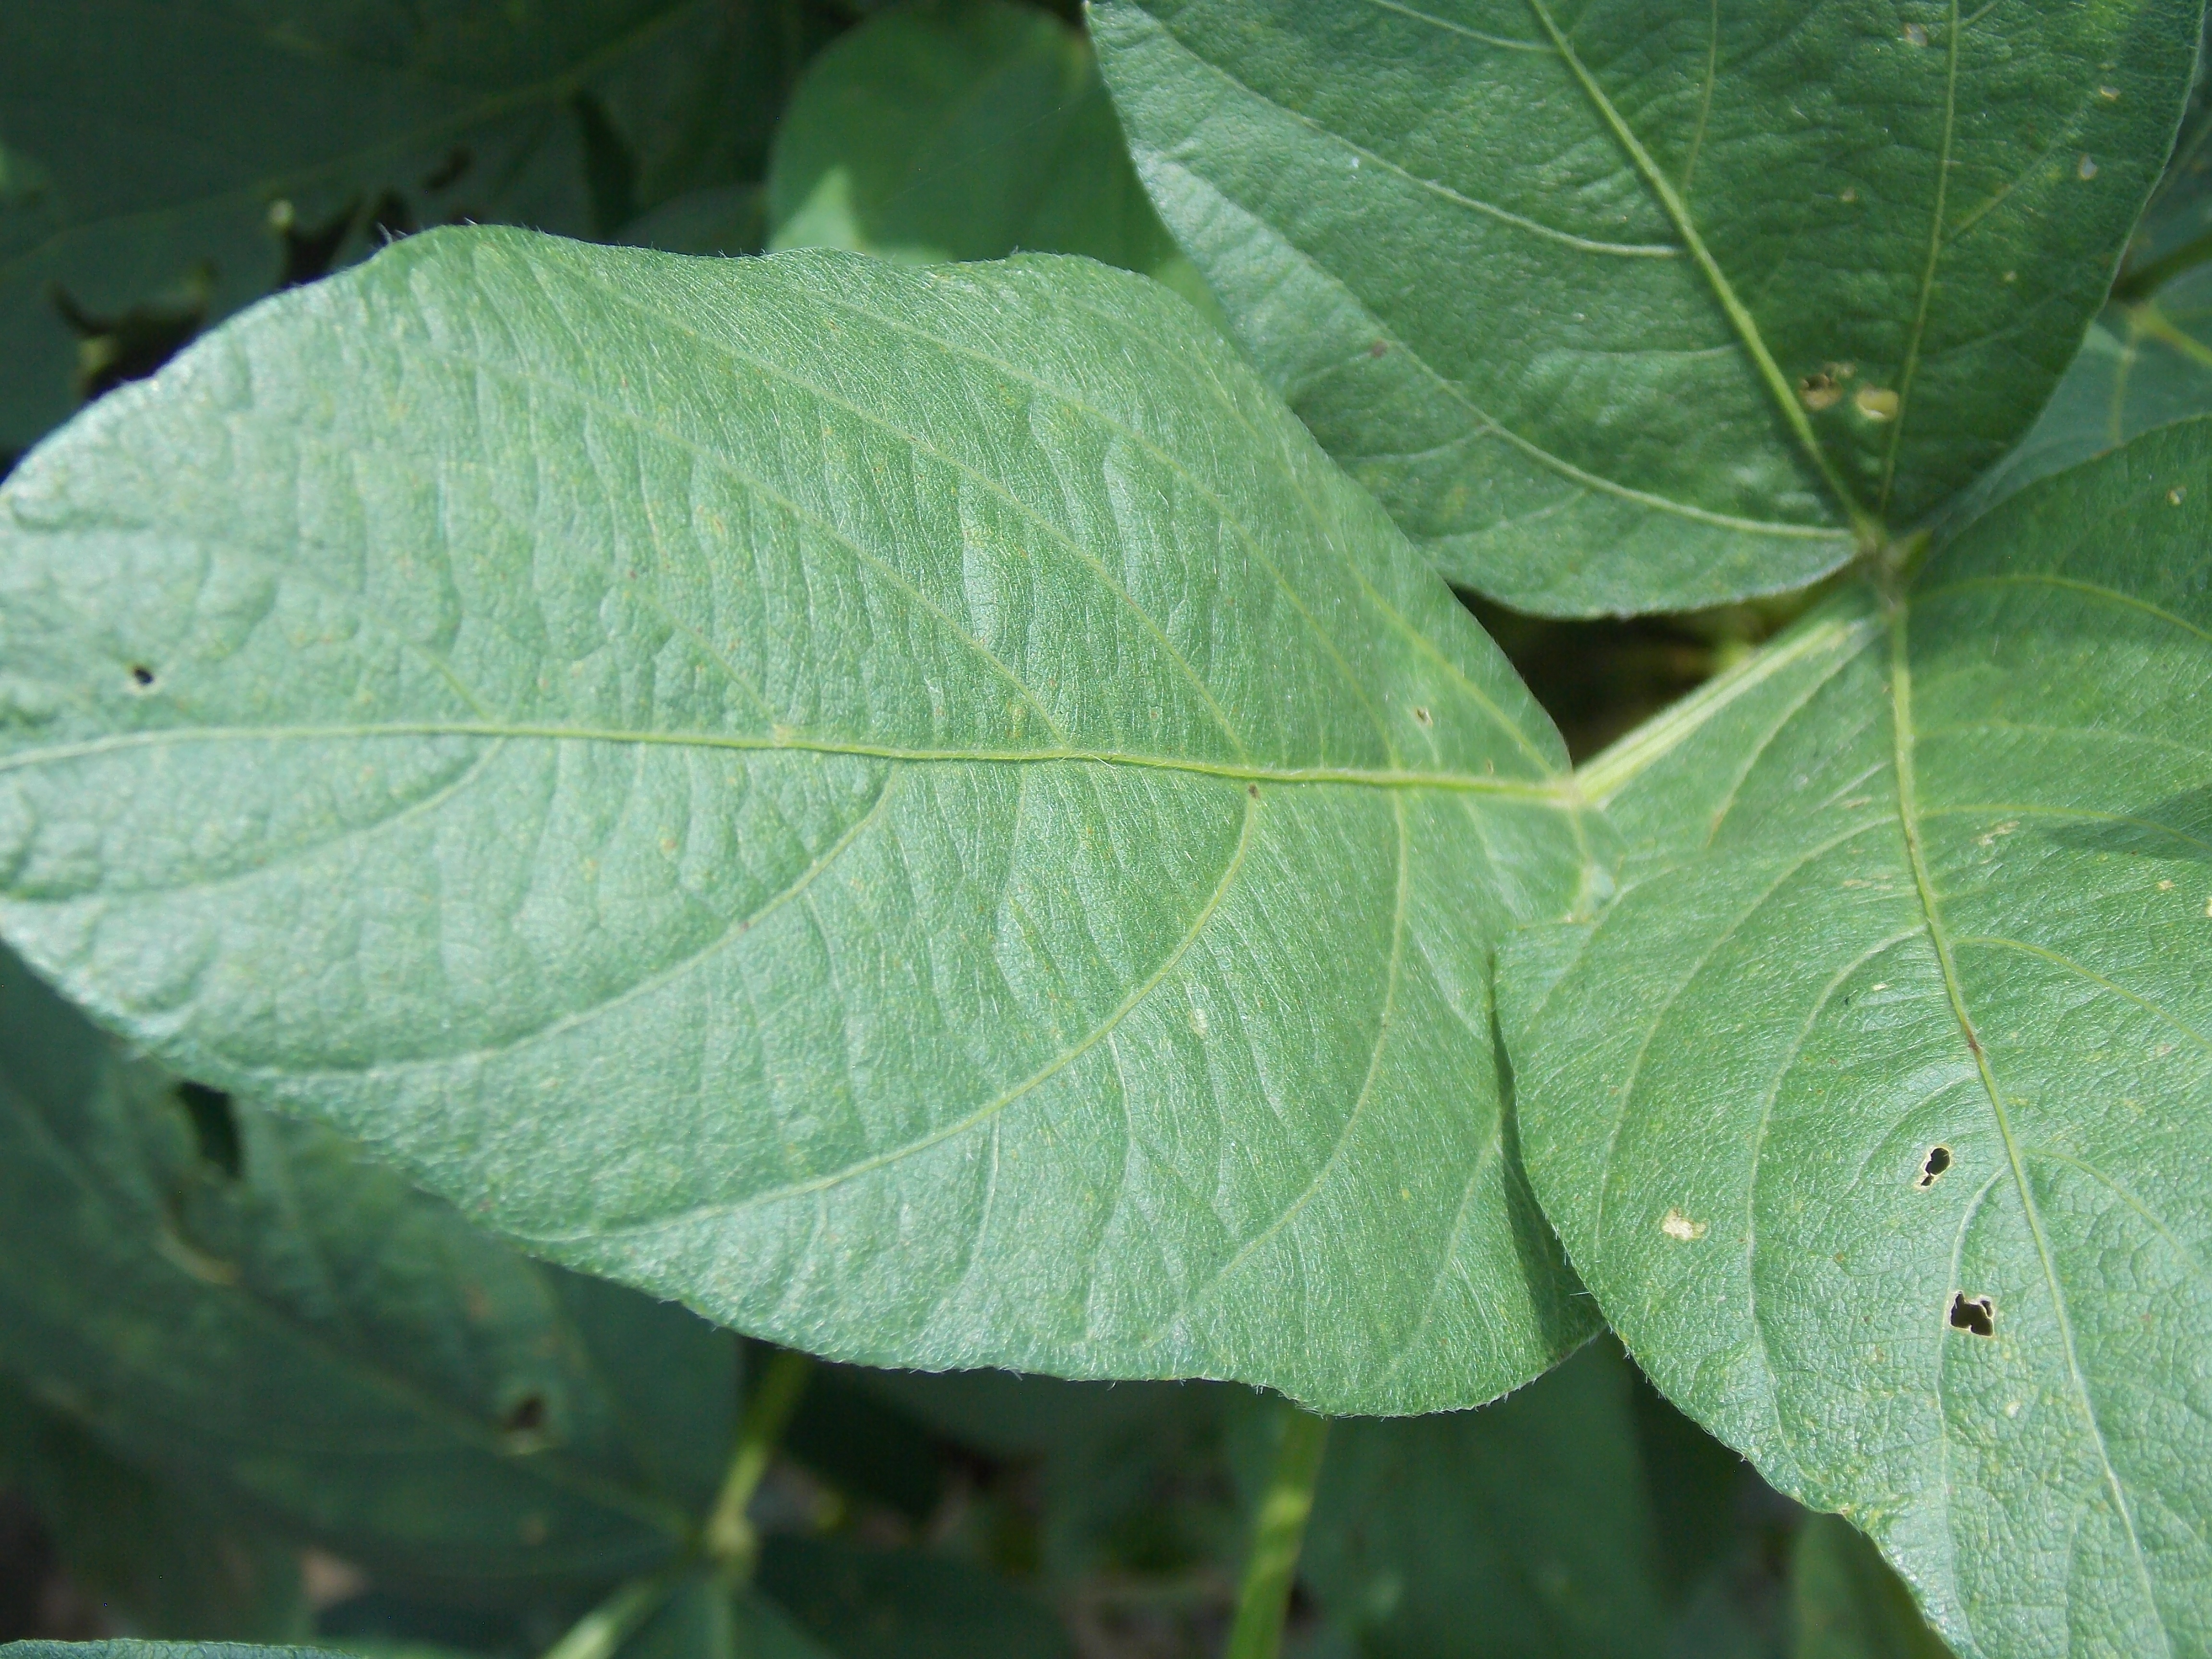
Label: Disease